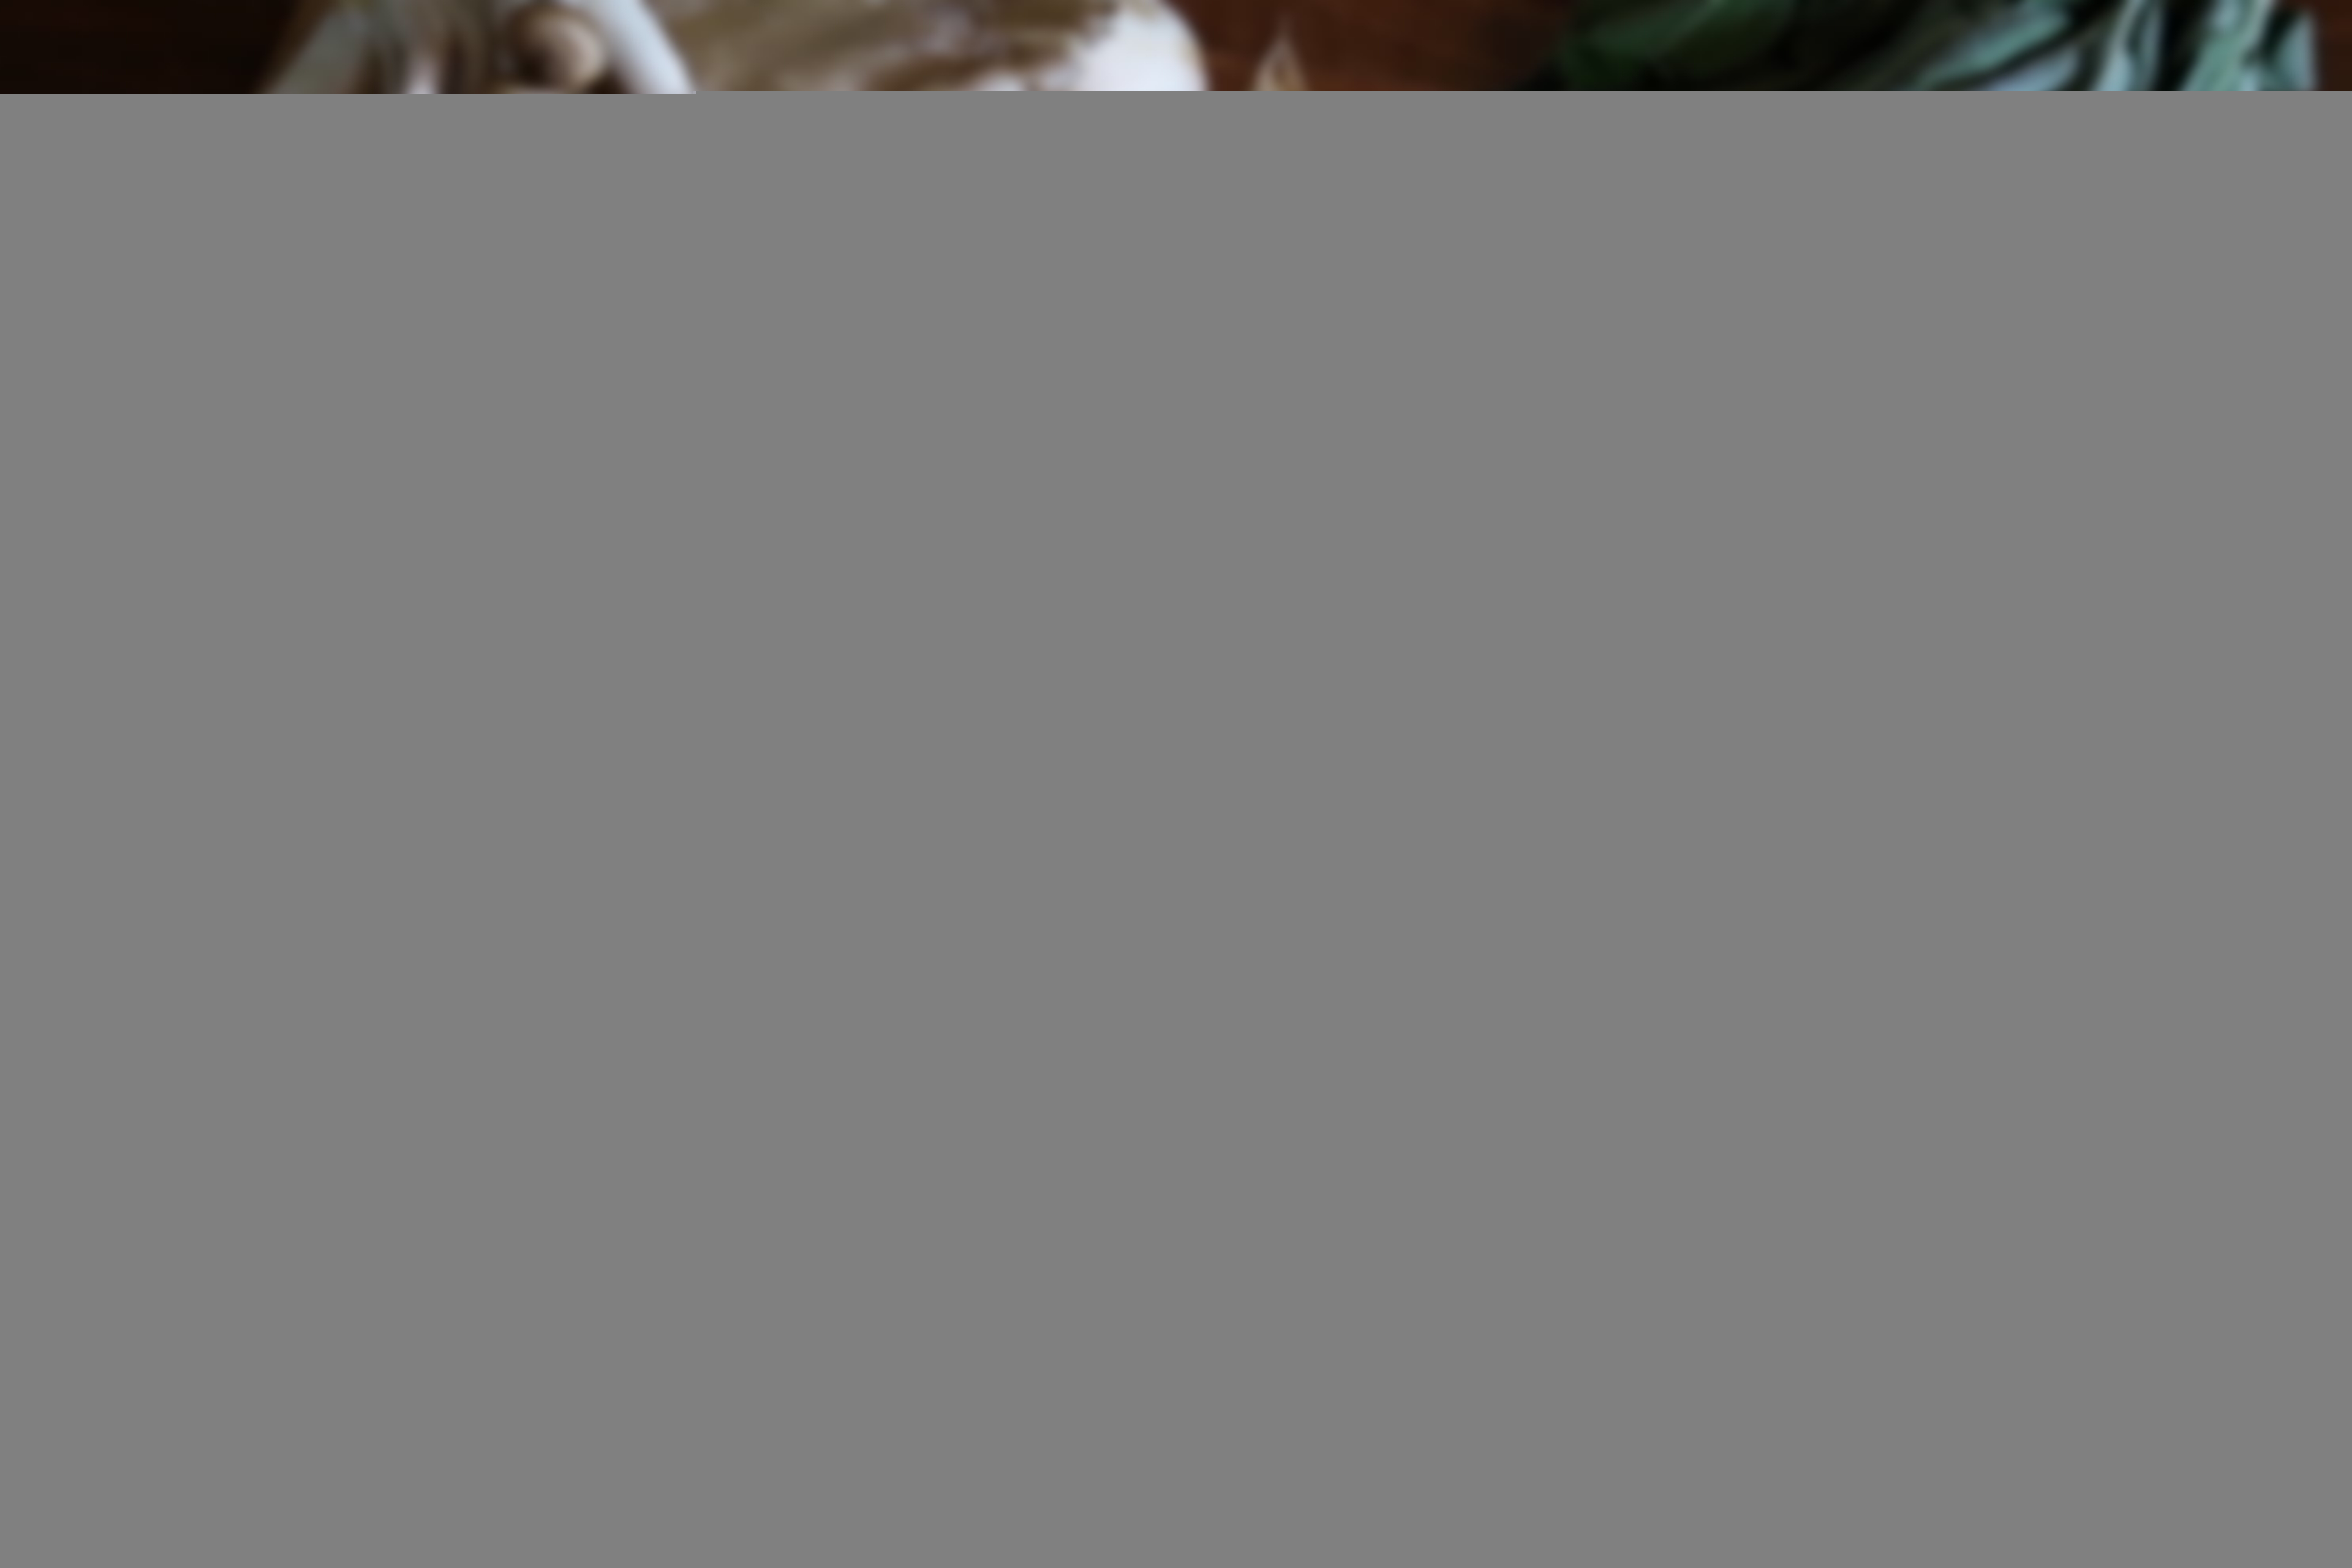
structure, line, food, column, curtain, decor, material, knife, chopping board, interior design, product, textile, vegetables, mushrooms, ingredients, onions, window covering, window treatment